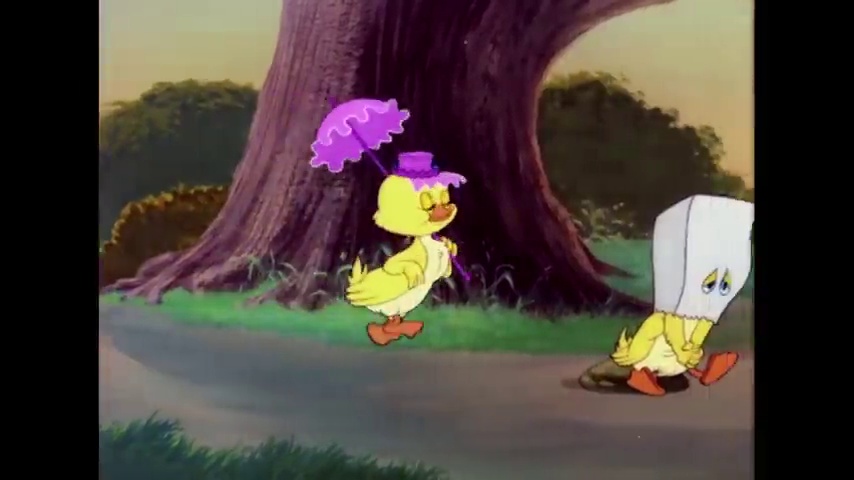
Portrait style: Cartoon Portrait